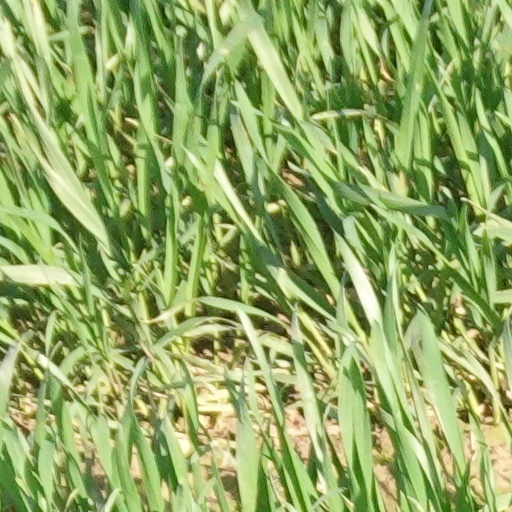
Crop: wheat